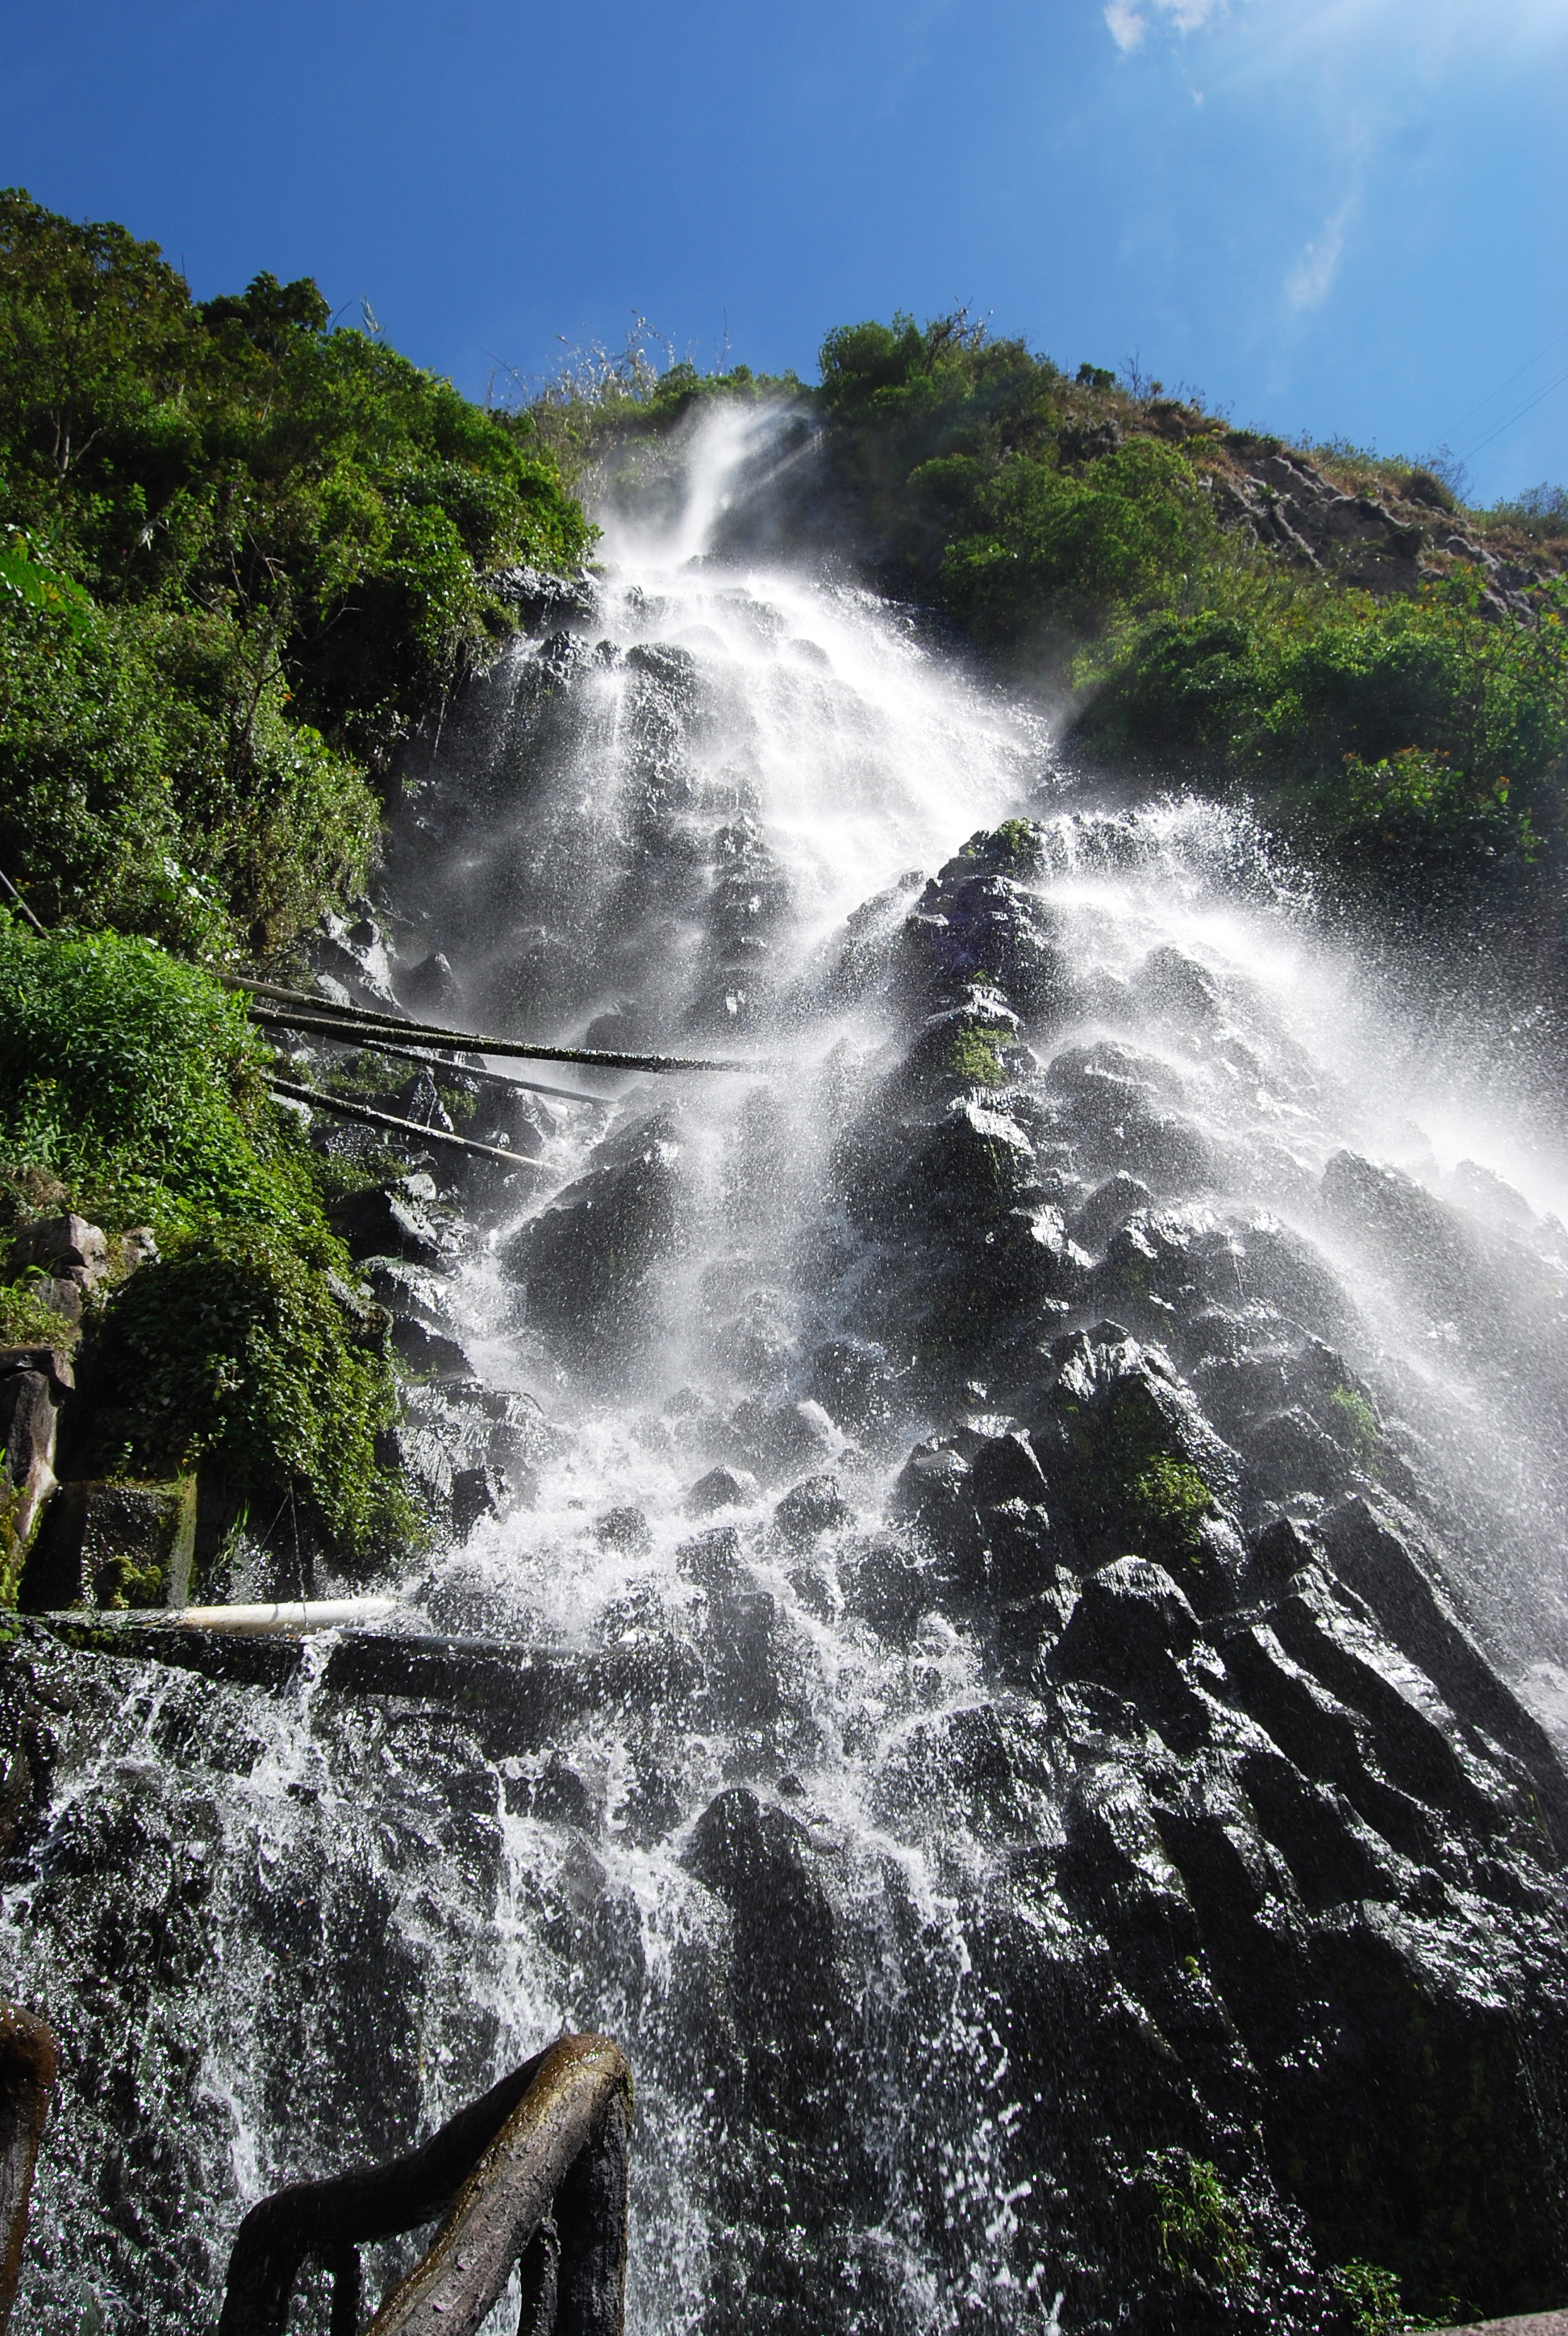
water, nature, rock, waterfall, mountain, sun, fall, river, stream, brook, reflection, rapid, body of water, height, current, waterfalls, wasserfall, natural water, water feature, watercourse, cataract, brightness, bathrooms